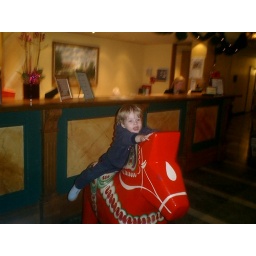
Liam playing on a Swedish wooden horse in hotel foyer